Bajada (geography)

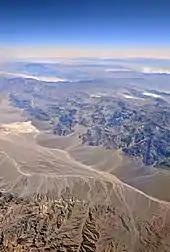
Death Valley north of Stovepipe Wells has bajadas on both sides of the valley, more well developed on the Panamint Range side (far side in this aerial view from the northeast).

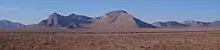
Bajada in Iran's Fars province

A bajada consists of a series of coalescing alluvial fans along a mountain front. These fan-shaped deposits form by the deposition of sediment within a stream onto flat land at the base of a mountain. The usage of the term in landscape description or geomorphology derives from the Spanish word "bajada", generally having the sense of "descent" or "inclination".